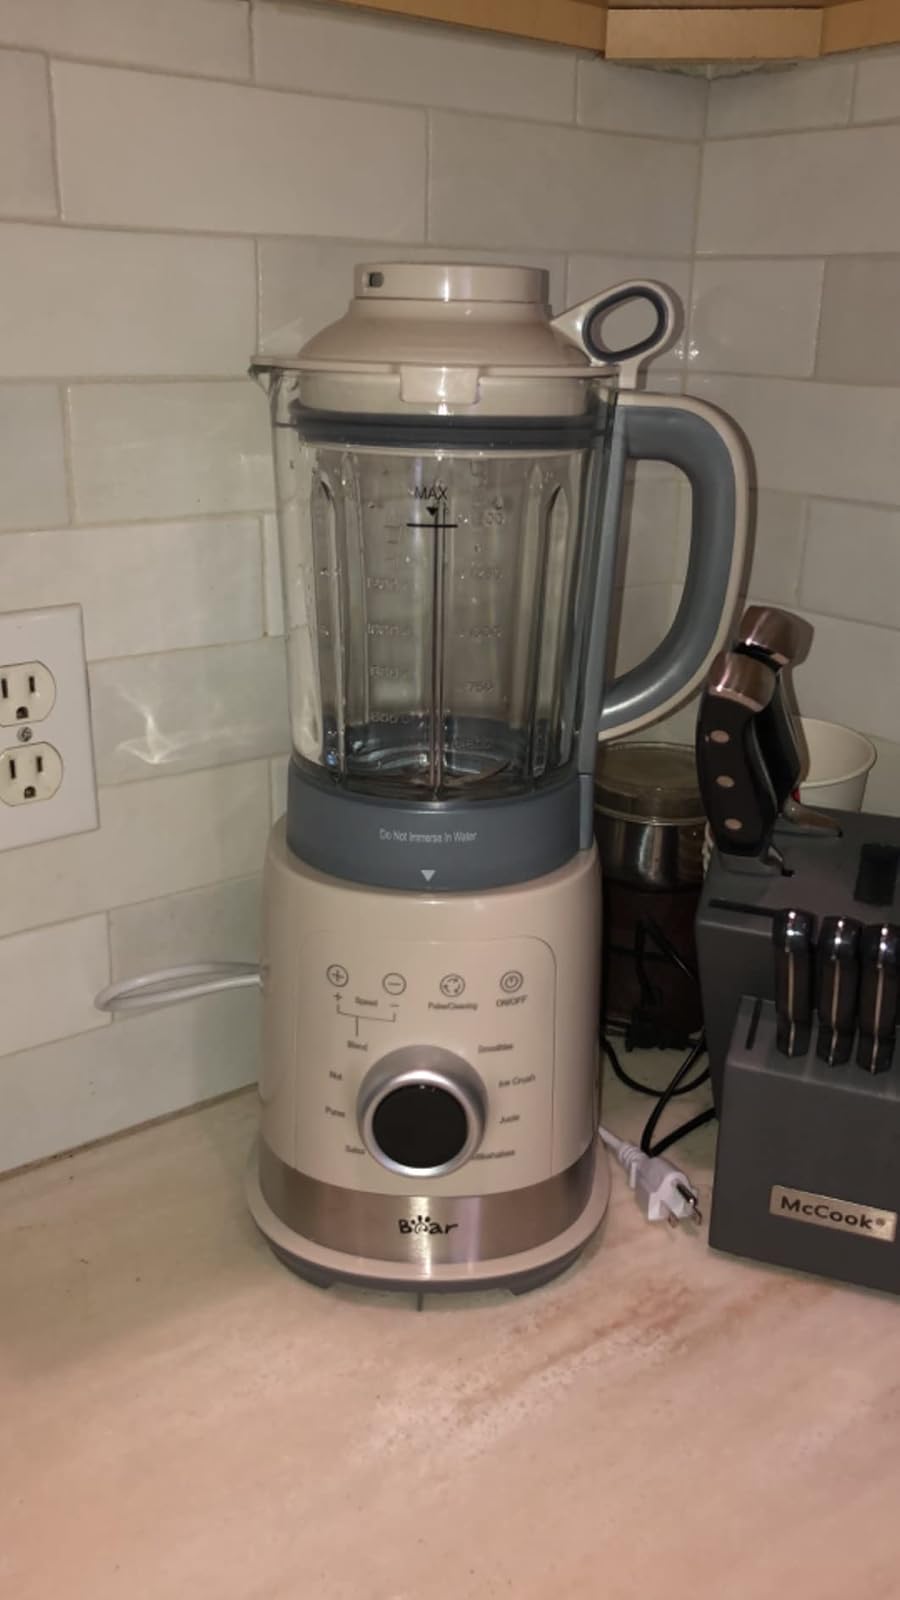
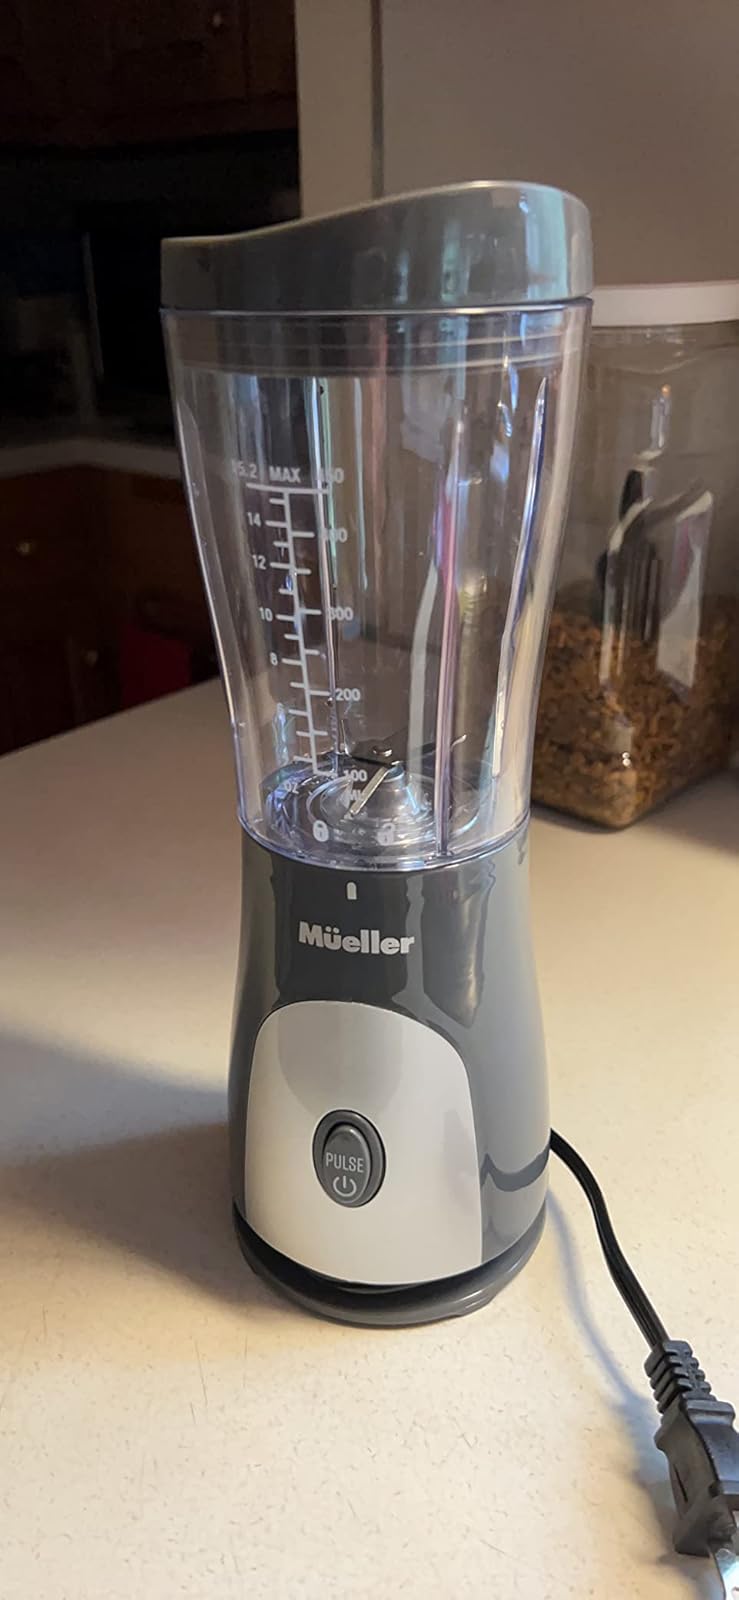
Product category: items_blender
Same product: no